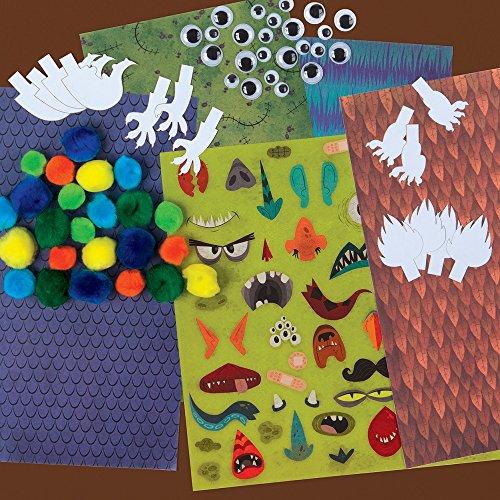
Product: Mudpuppy Monsters Cardboard Tube Craft Kit
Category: Toys & Games | Arts & Crafts | Craft Kits | Felt Kits
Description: Tube package.
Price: $19.33
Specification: ProductDimensions:2.9x11.5inches|ItemWeight:5.6ounces|ShippingWeight:5.6ounces(Viewshippingratesandpolicies)|DomesticShipping:ItemcanbeshippedwithinU.S.|InternationalShipping:ThisitemcanbeshippedtoselectcountriesoutsideoftheU.S.LearnMore|ASIN:073534339X|Itemmodelnumber:9780735343399|Manufacturerrecommendedage:6-12years